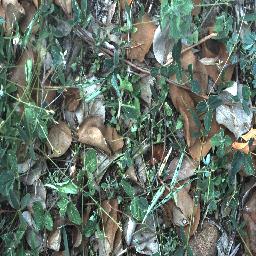
Label: negative